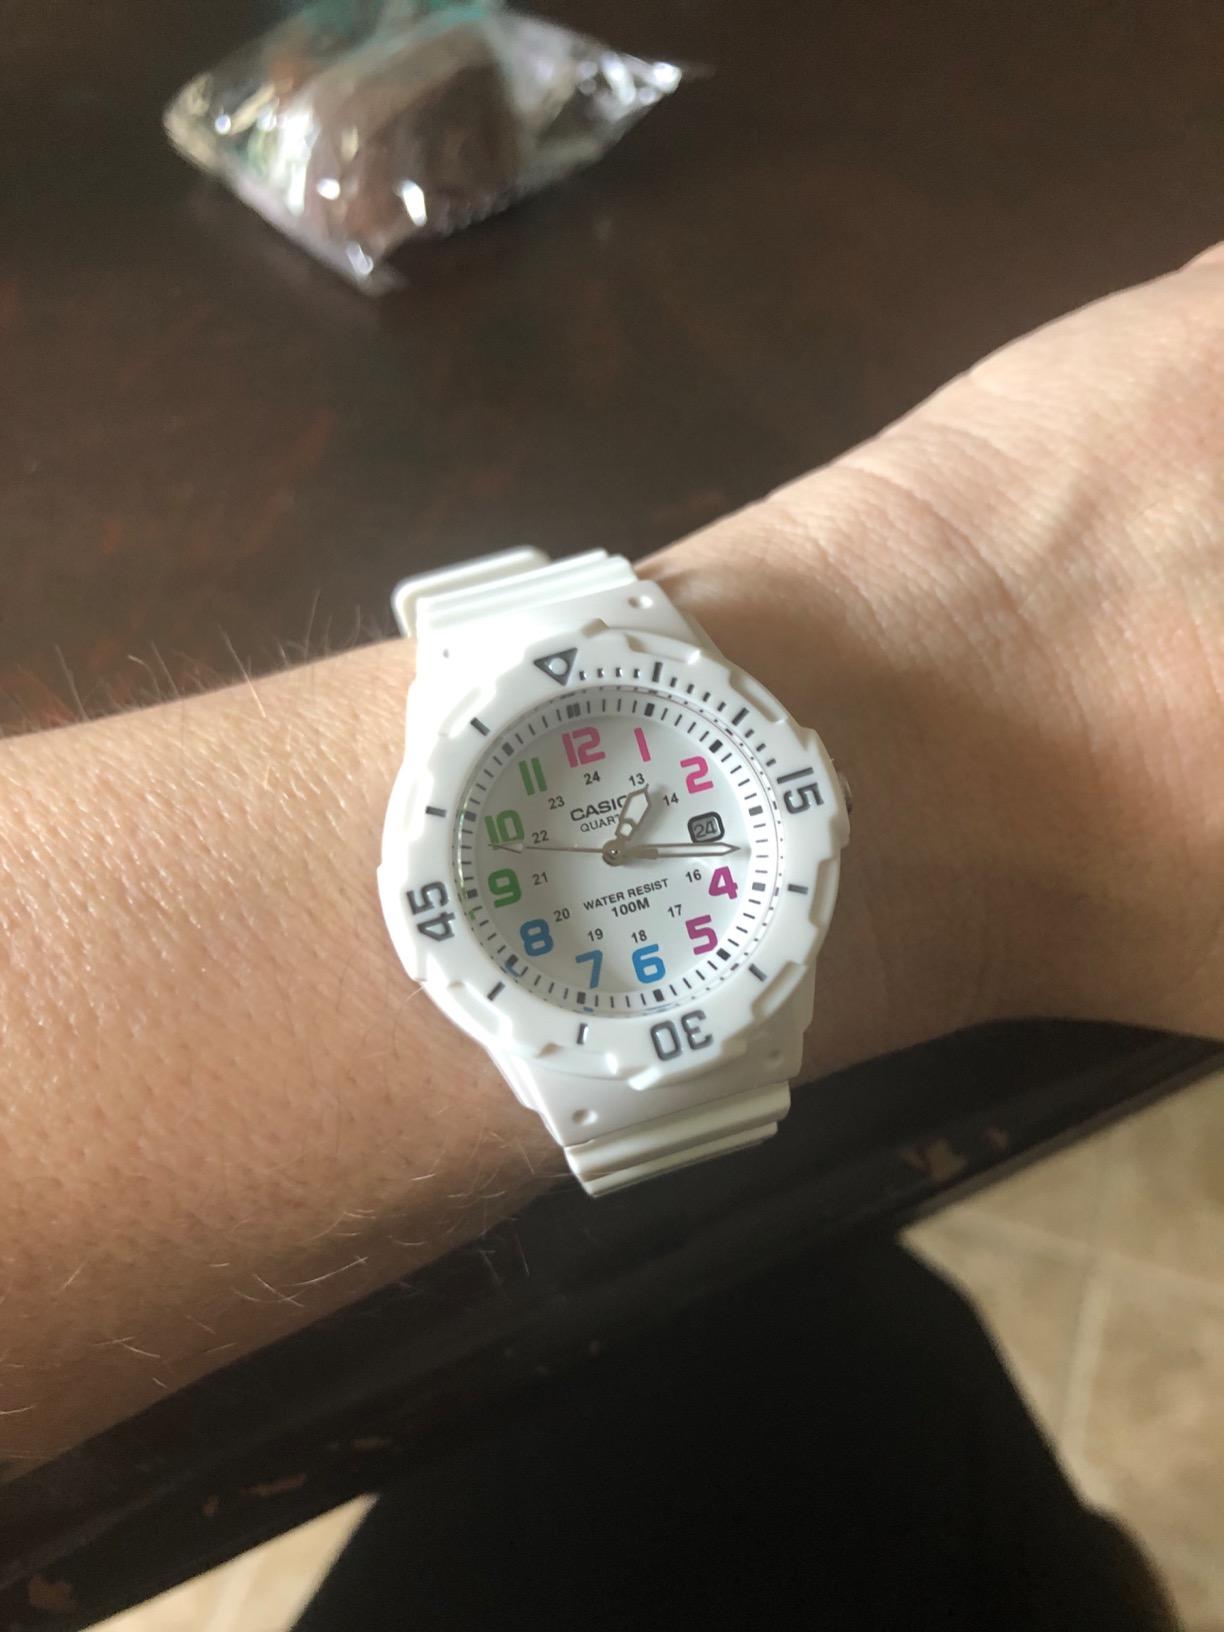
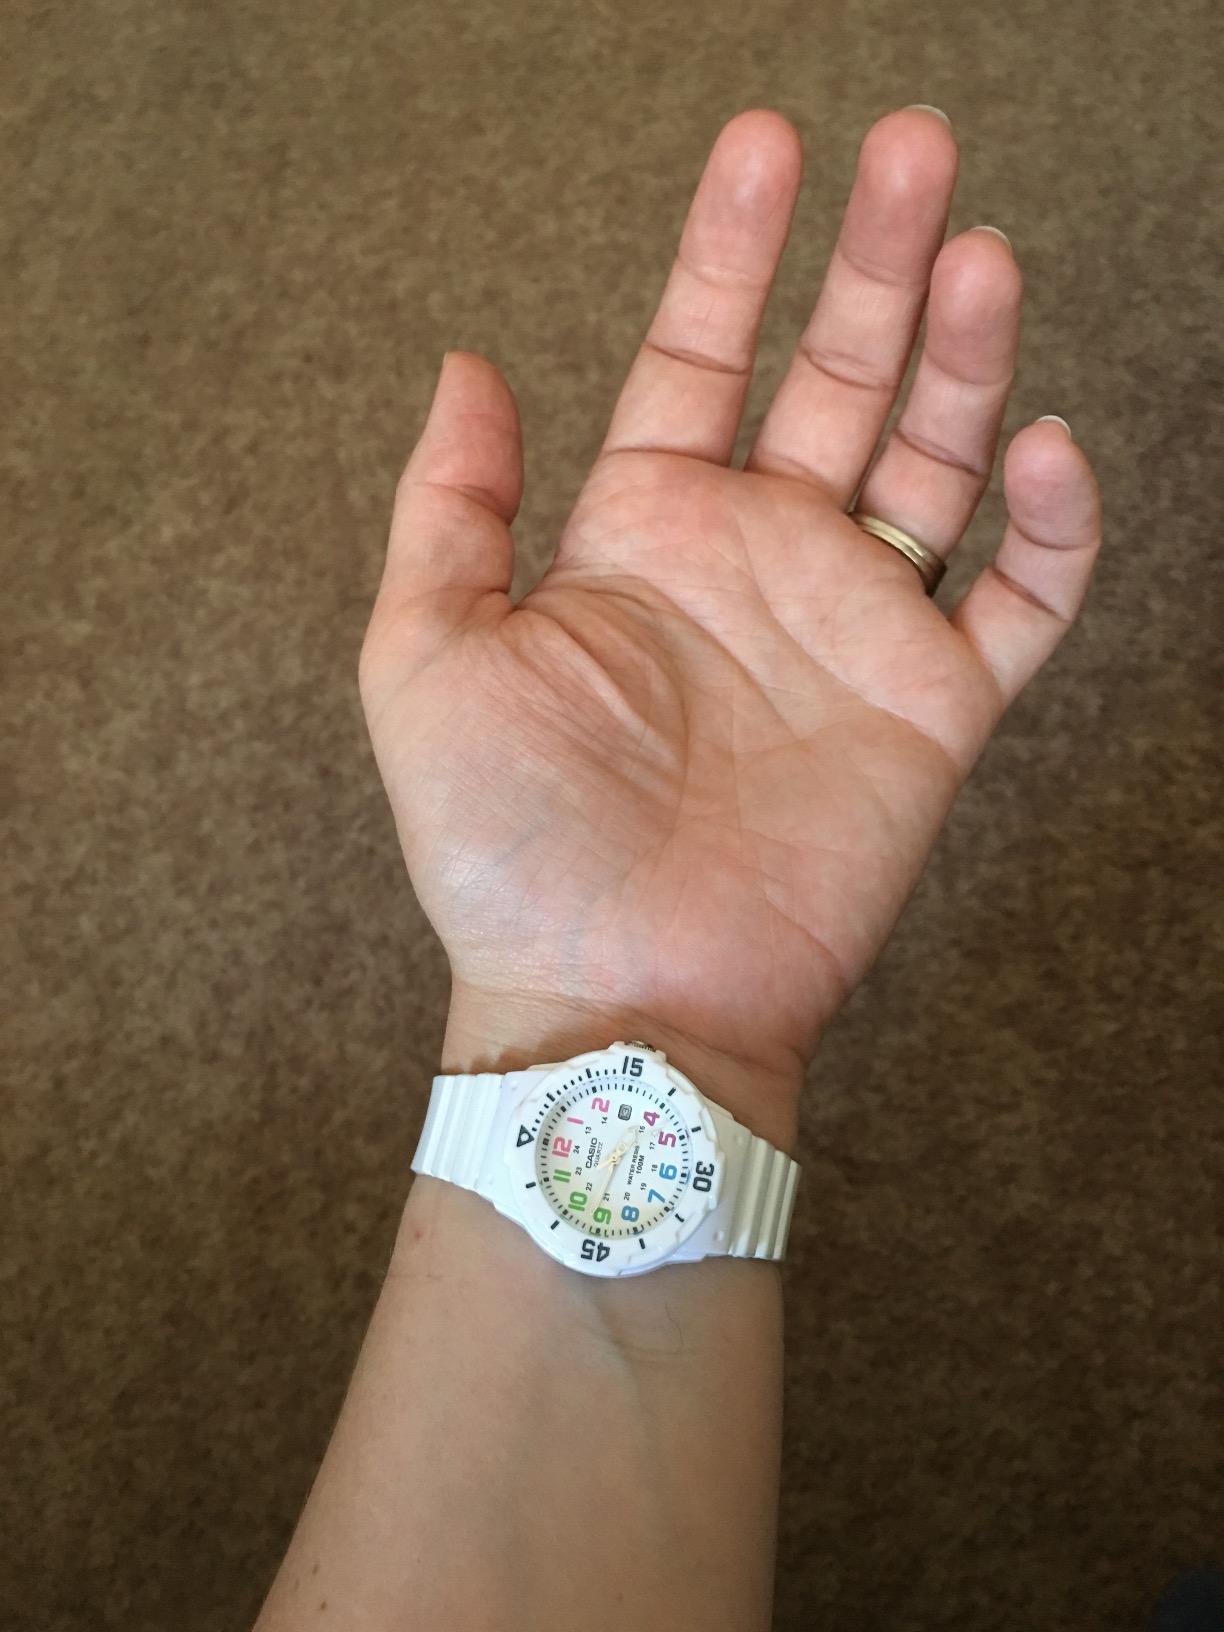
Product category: accessories_watch
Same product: yes